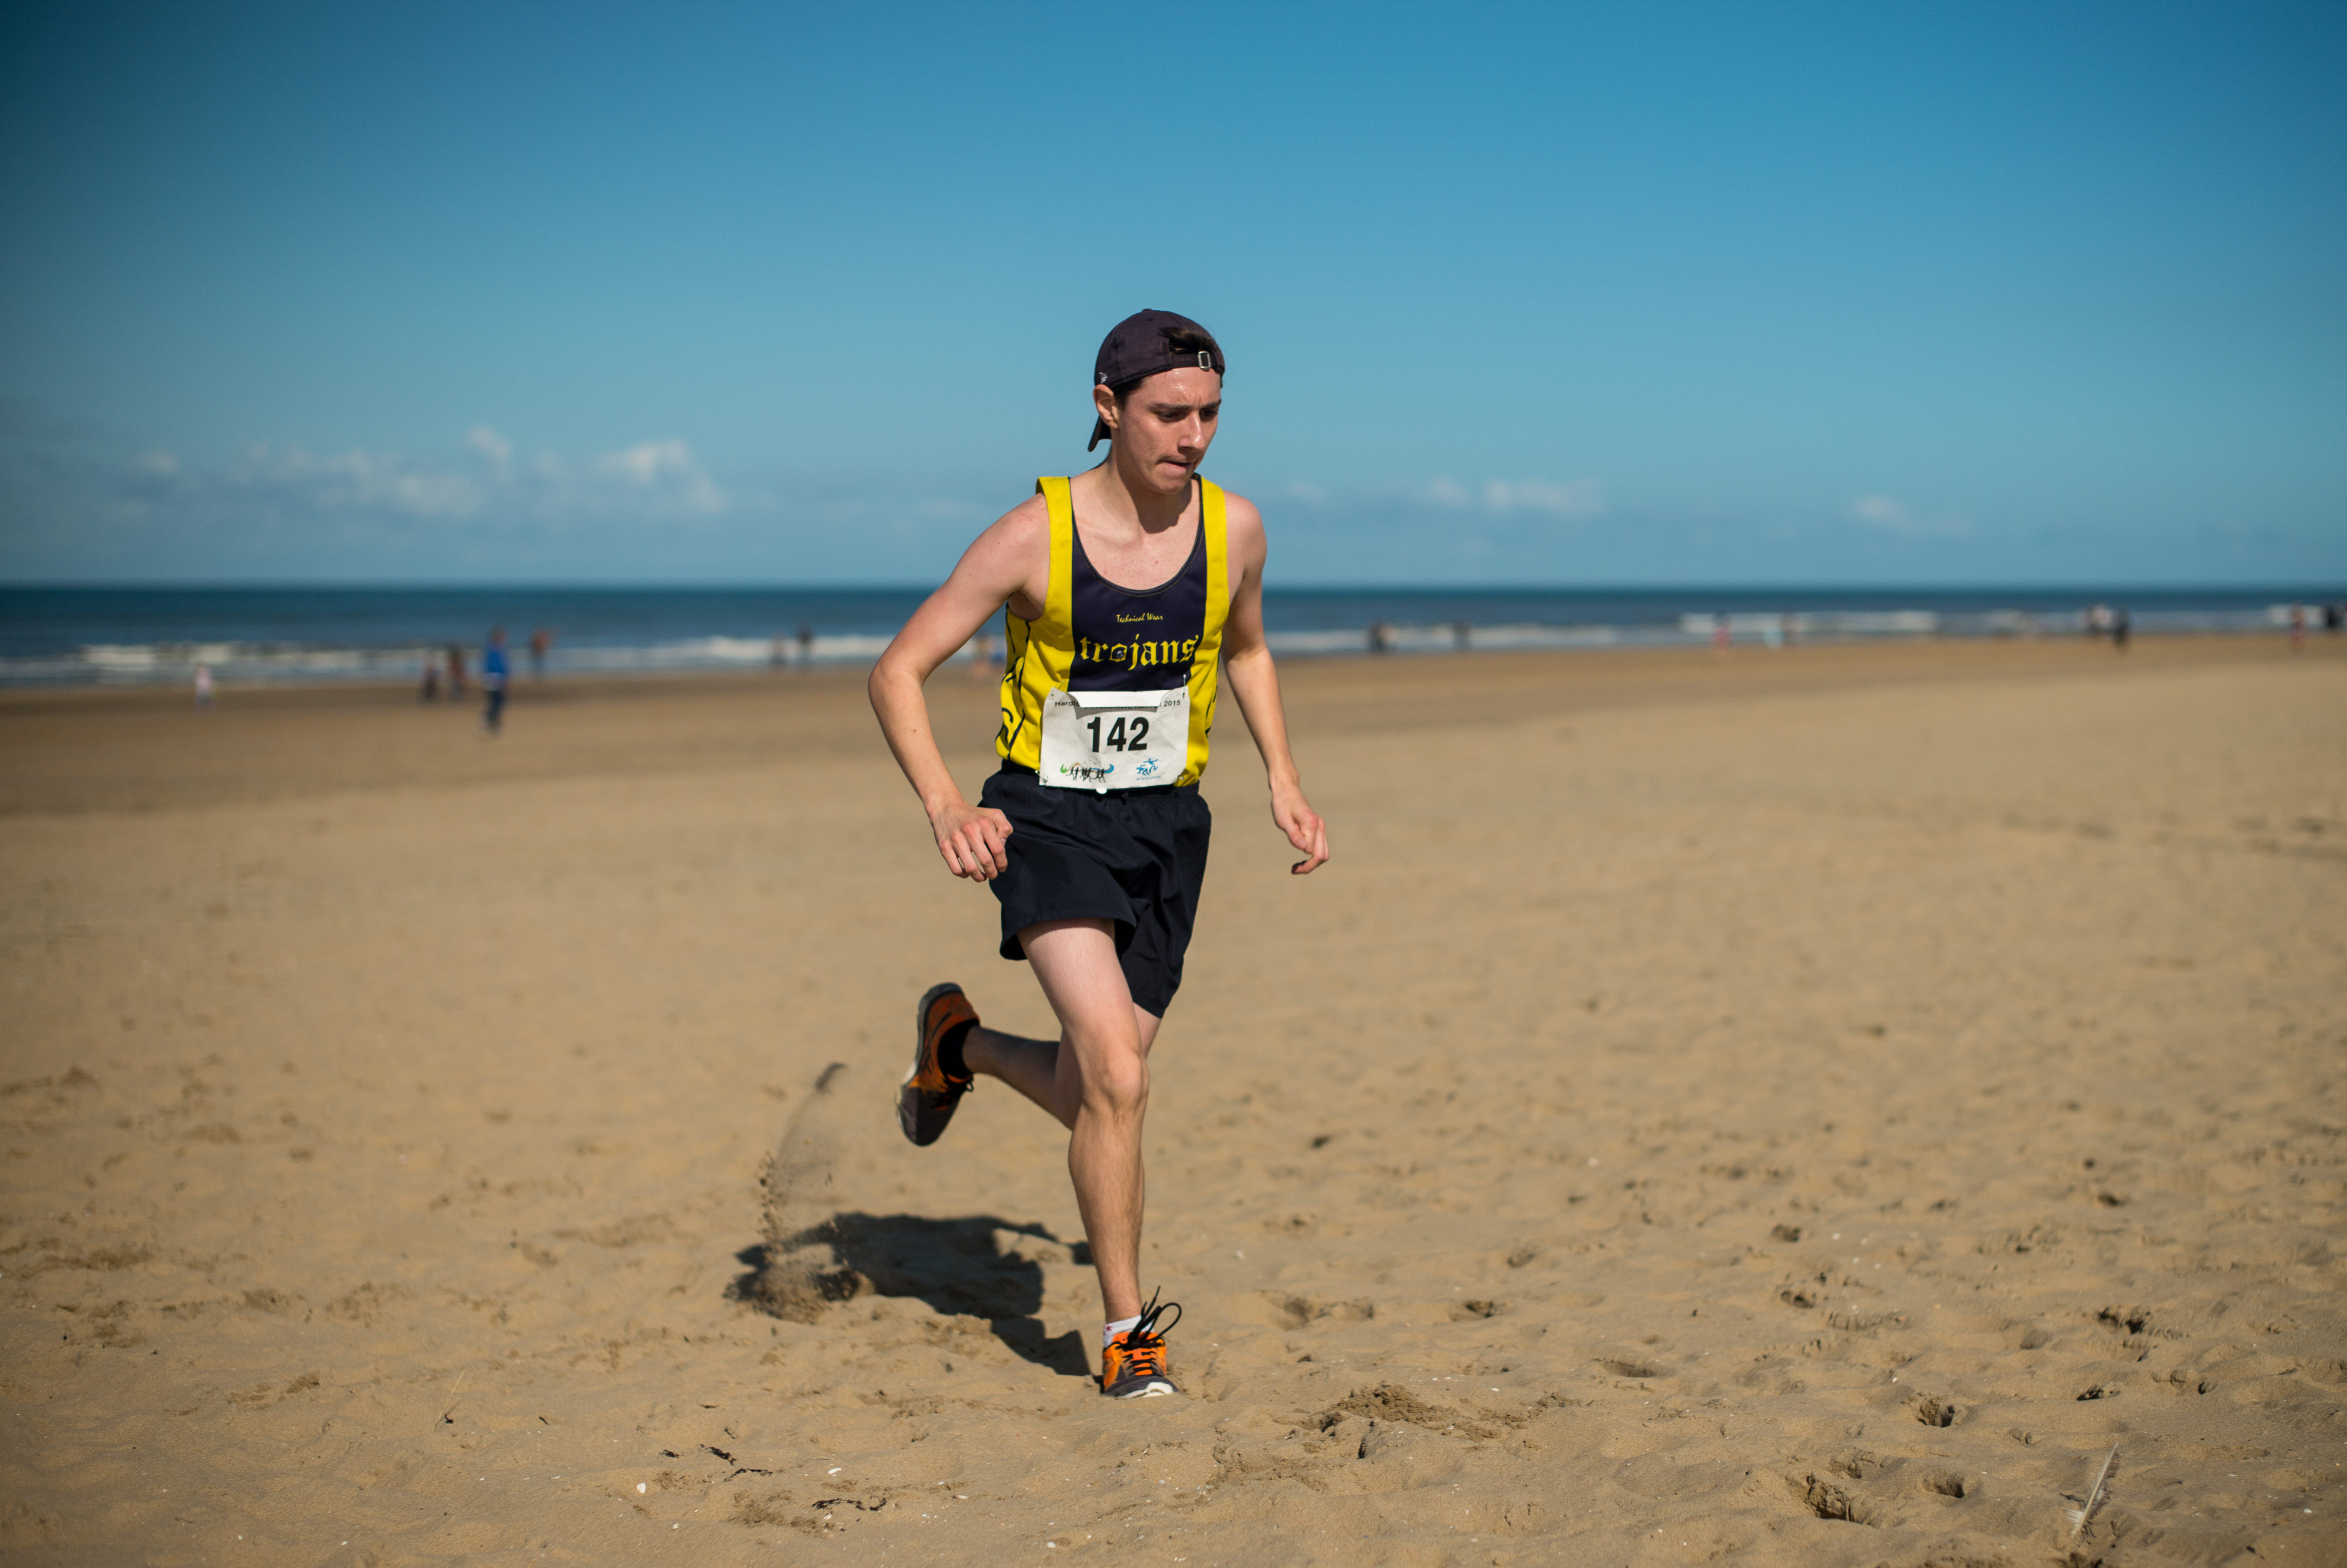
beach, sea, sand, person, running, recreation, jogging, sports, endurance, athletics, physical exercise, outdoor recreation, human action, ultramarathon